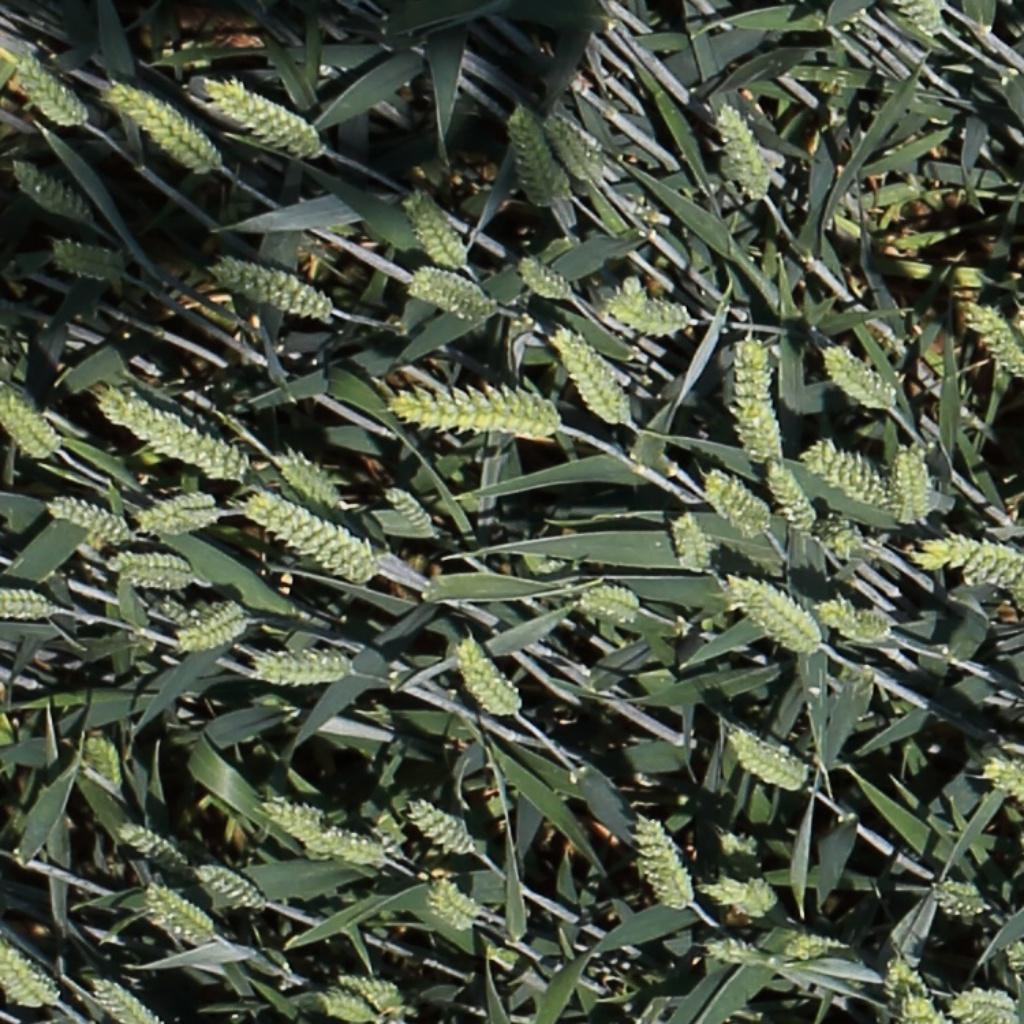
Country: Switzerland
Location: Usask
Wheat development stage: Filling